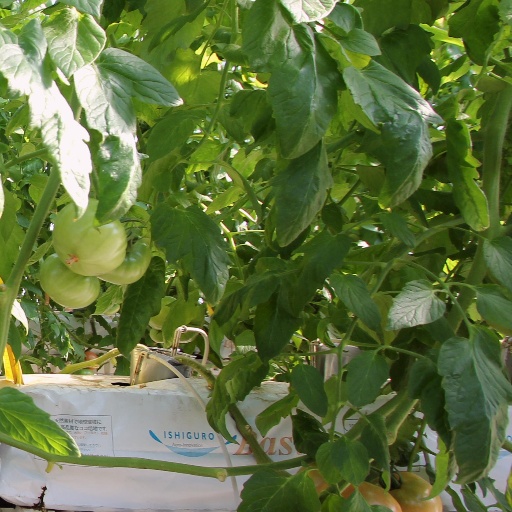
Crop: tomato